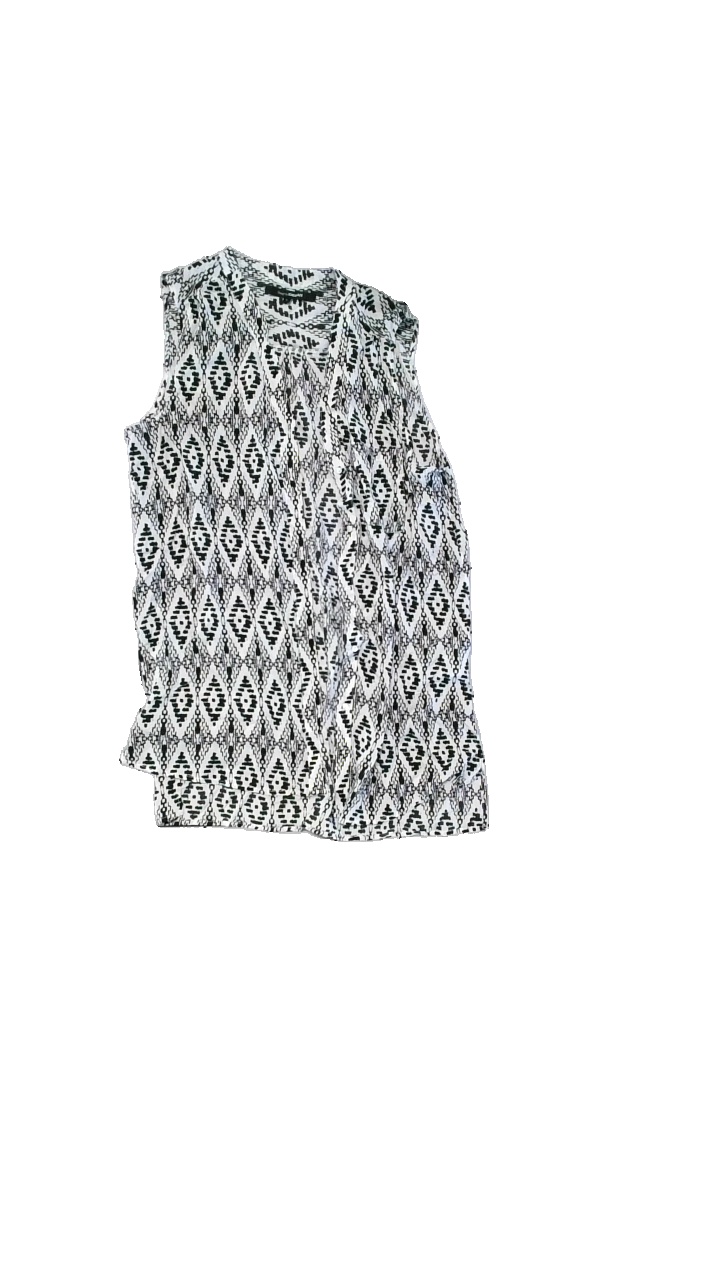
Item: Blouse (Ladies)
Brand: Kappahl
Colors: Black, White
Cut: Regular
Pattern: Other
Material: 100% viscose
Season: All
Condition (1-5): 4
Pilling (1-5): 4
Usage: Reuse
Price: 50-100